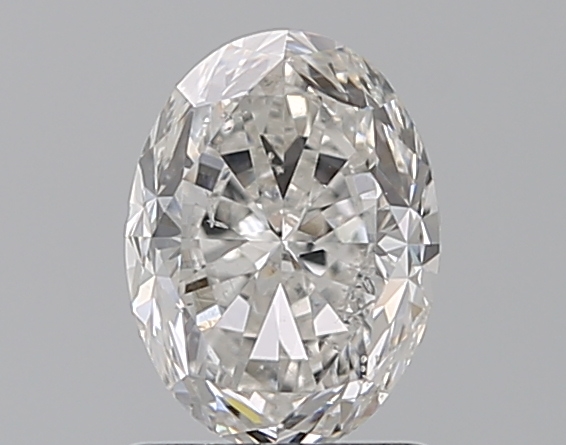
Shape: oval
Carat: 1.2
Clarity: SI2
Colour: D
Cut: GD
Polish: VG
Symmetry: VG
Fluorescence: VS
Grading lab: GIA
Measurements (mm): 7.45 x 5.54 x 3.88